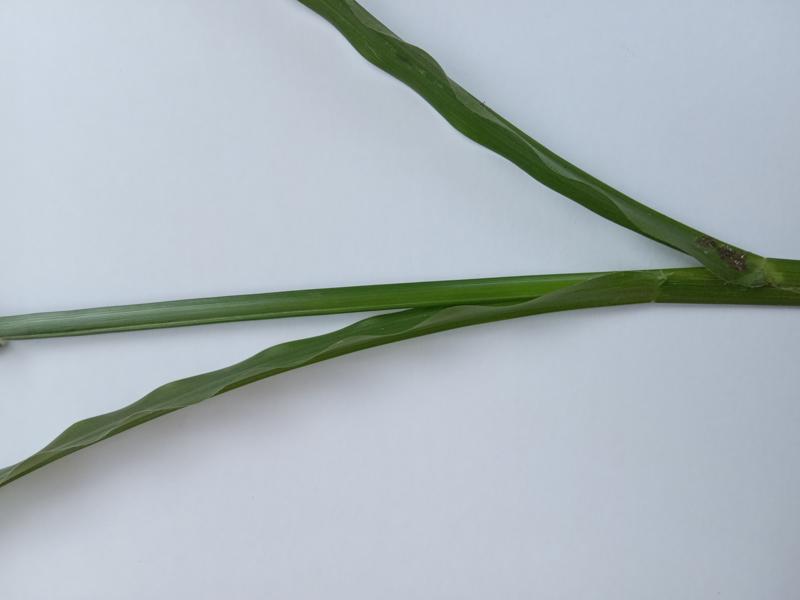
Weed species: Paspalum scrobiculatum